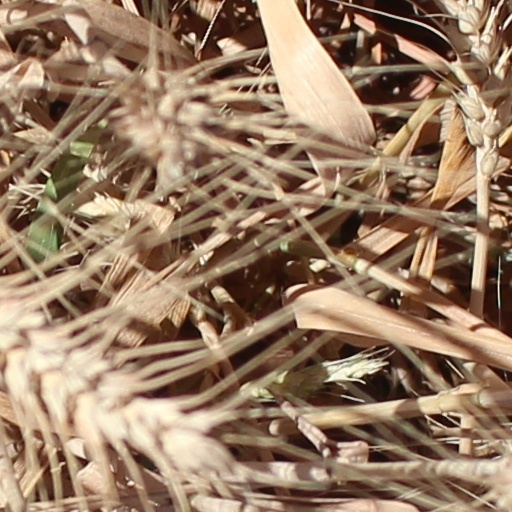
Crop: wheat